AMC Ambassador

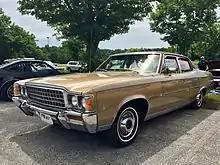
1972 Ambassador Brougham sedan

Marketing for the 1970 AMC Ambassador focused on it being a rich-looking car that was highly affordable. The promotion noted the Ambassador is AMC's finest car, like the Cadillac at General Motors, Lincoln Continental is Ford's, and Imperial is Chrysler's, but "about the size of their Impalas, Galaxies, and Furys" that were considered ordinary models at the time. The Ambassador, built on a wheelbase was compared to the final generation of Lincoln's Town Car wheelbase as sharing dimensions. The Ambassador, "though exceptionally well appointed, was comparatively inexpensive, A '70 SST, for example, ... $3,739 [two-door hardtop] - far less than an equivalent car from GM, Ford, or Chrysler."